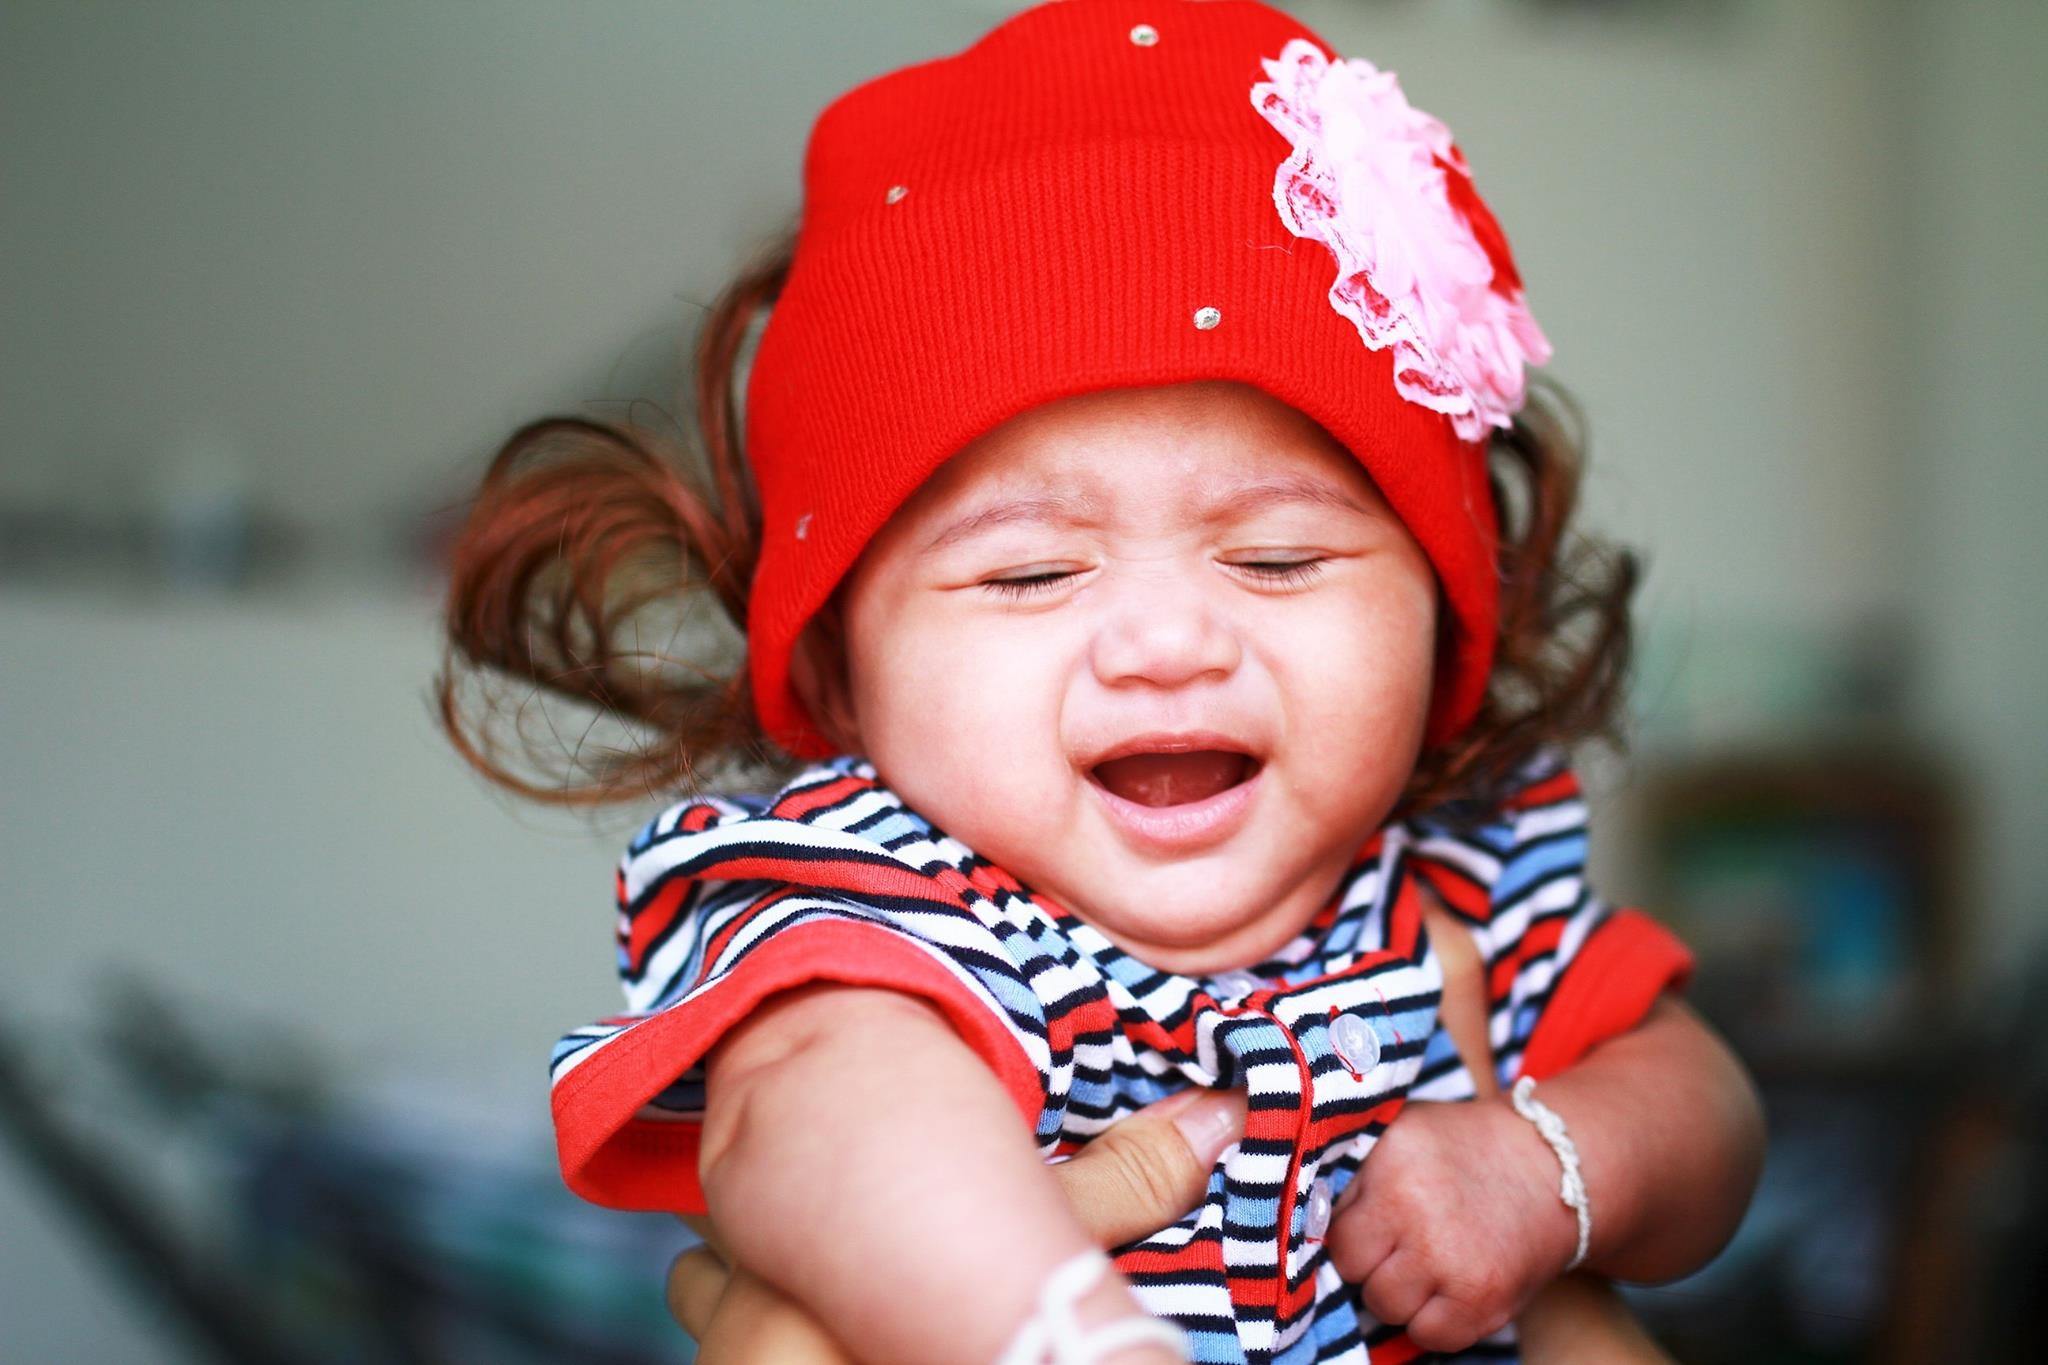
person, people, boy, male, portrait, red, child, christmas, facial expression, smile, kids, girls, infant, toddler, crying, portrait photography, baby crying